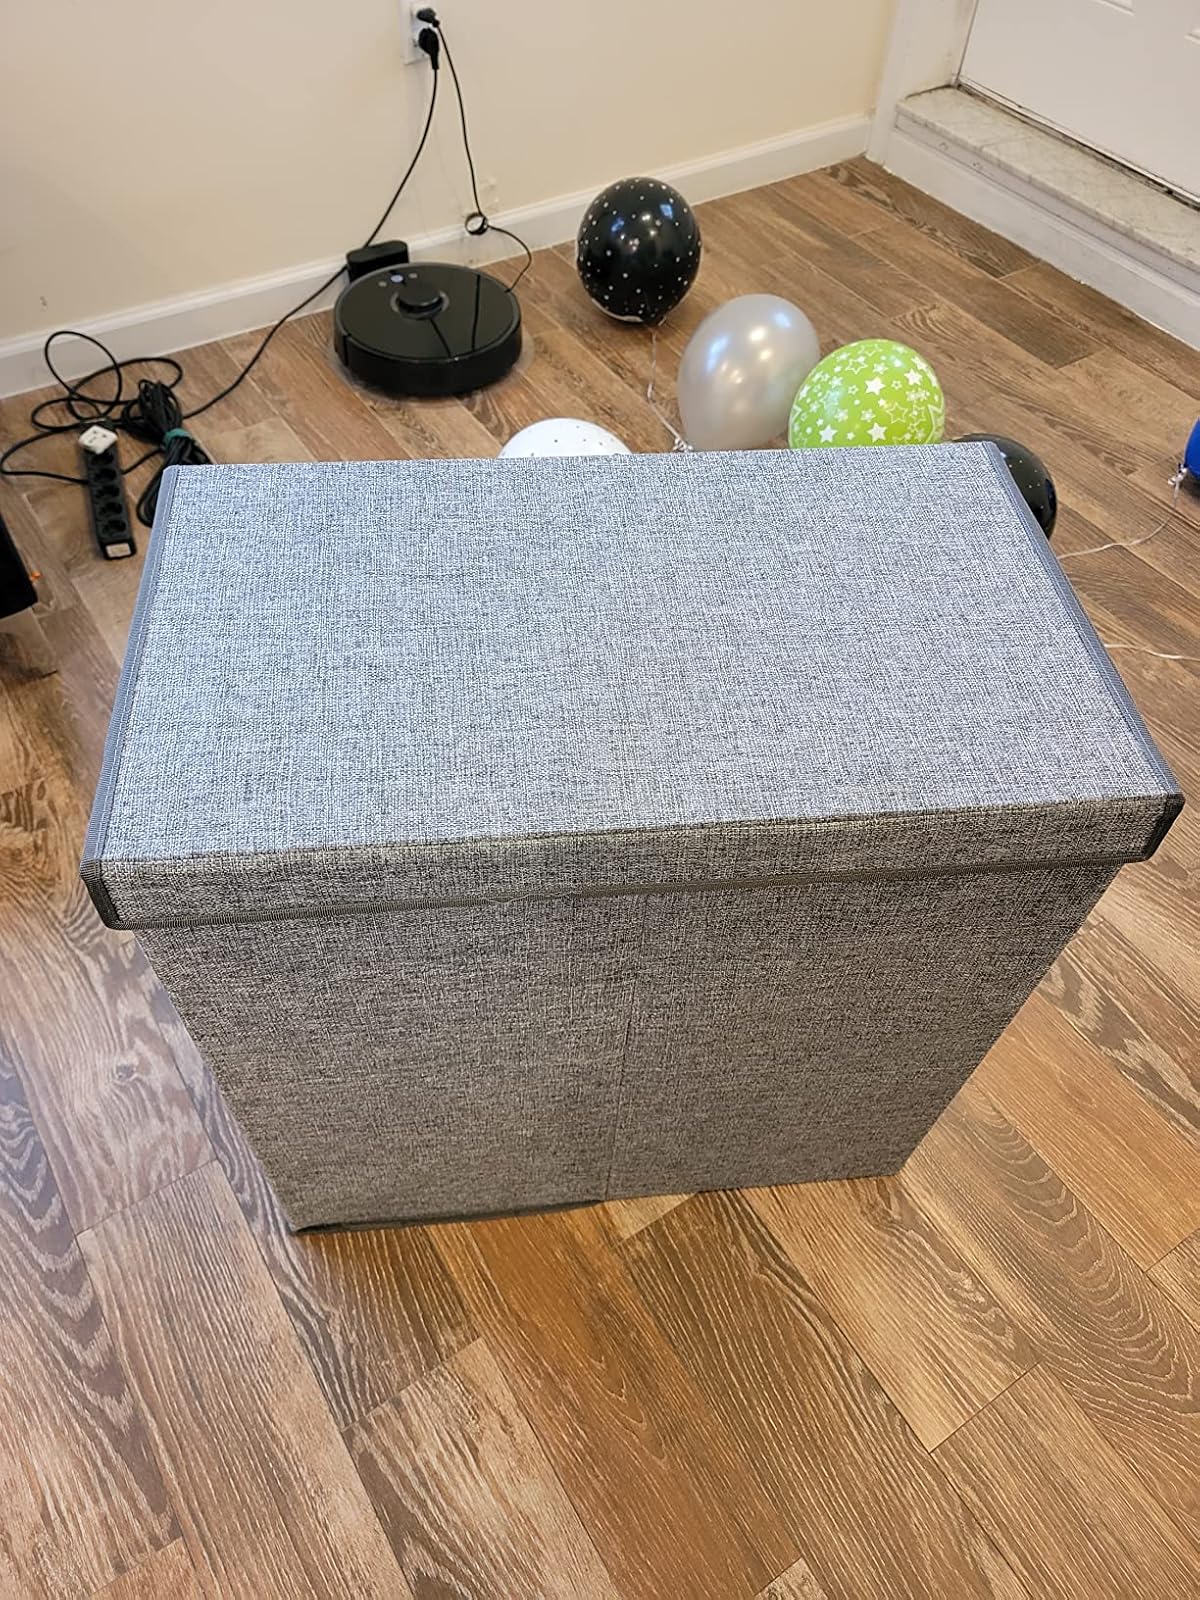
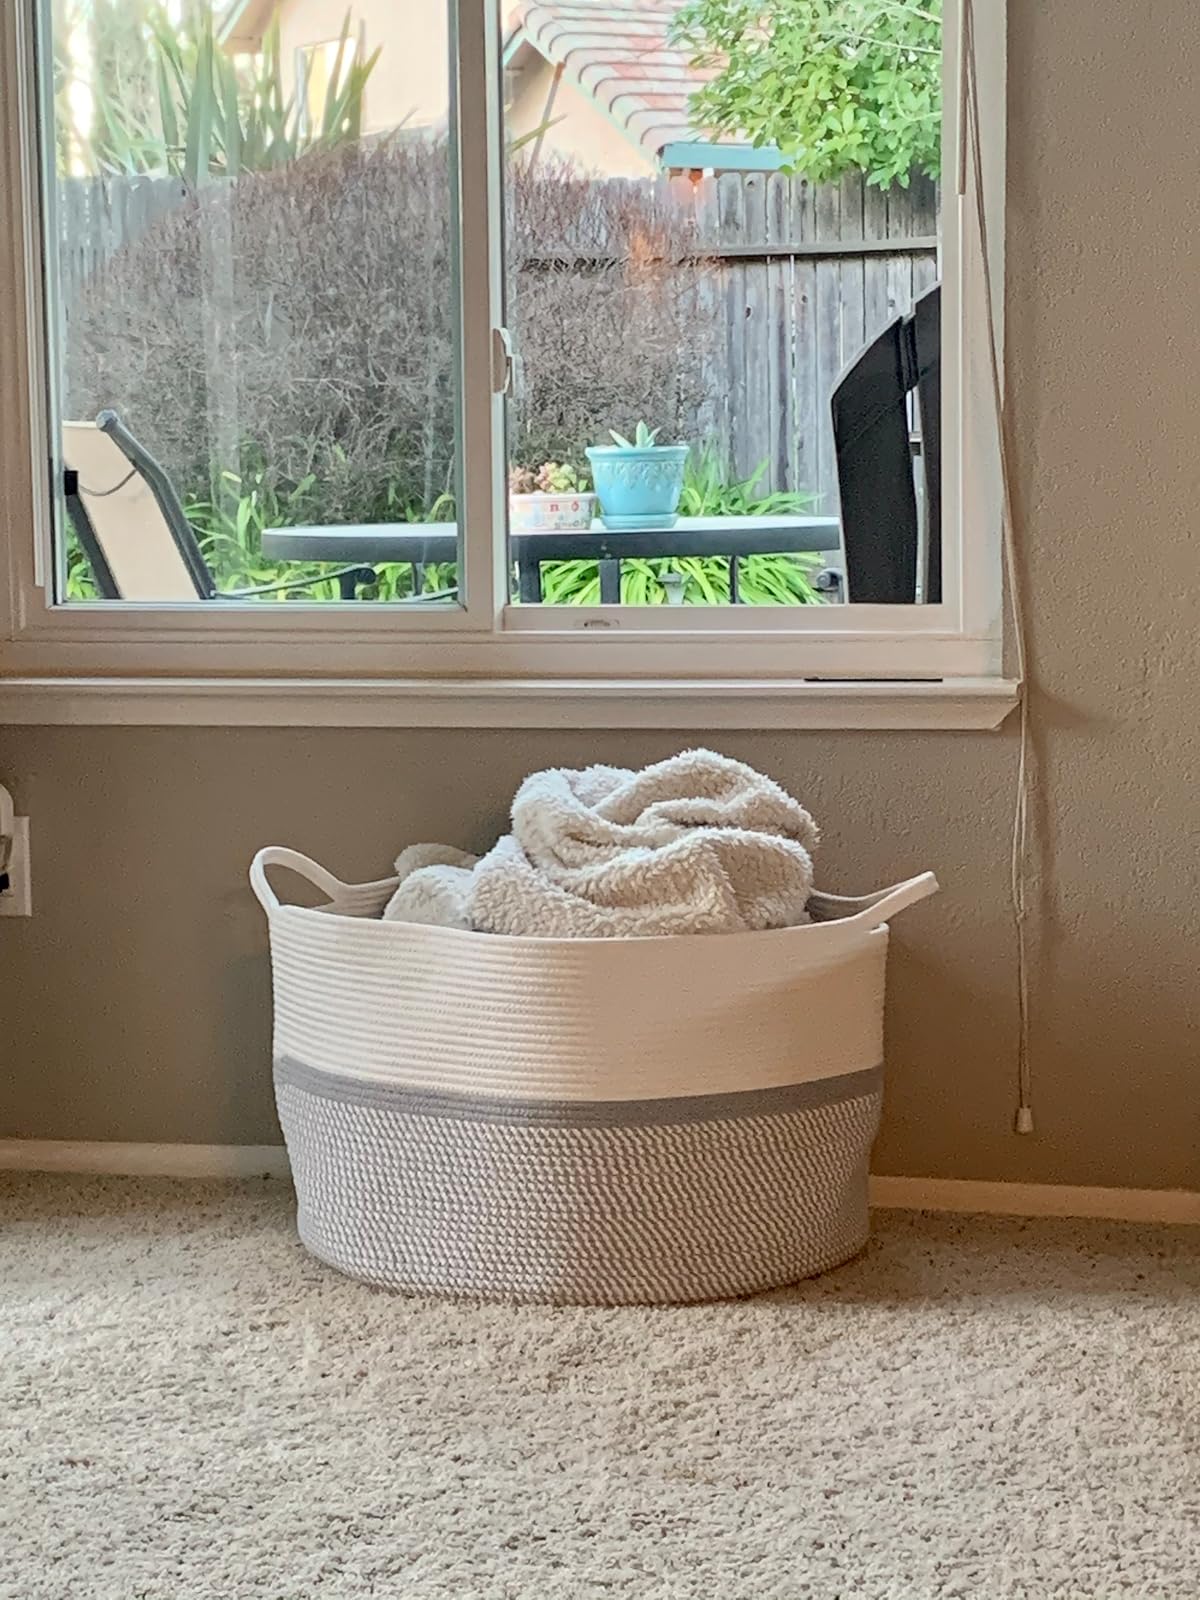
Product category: items_hamper
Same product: no